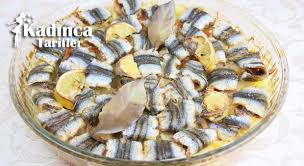
Yemek: hamsi